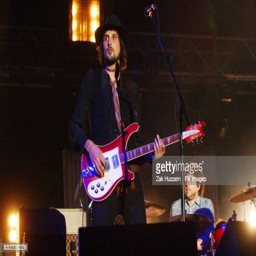
artist perform on the stage during festival